Michael Hartnett (basketball)

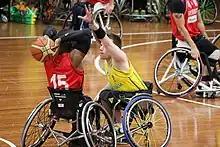
Michael Hartnett of Australia (middle) and Ade Oregembe of Great Britain (left). Australia vs Great Britain Men's National Wheelchair Basketball Team, 19 July 2012, Sydney's Olympic Park.

Hartnett is classified as a 1.0 to 1.5 player, and plays guard. He started playing wheelchair basketball in 1991. His ability to play wheelchair basketball has been supported by the Western Australian Institute of Sport Individual Athlete Support Program.